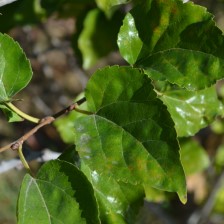
Variety: Kamphaengsaeng42